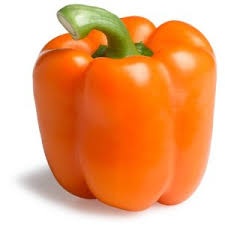
Label: capsicum